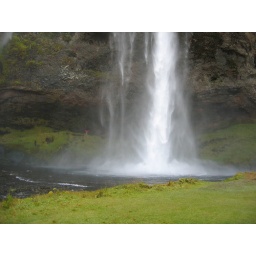
Seljalandsfoss near the south coast of Iceland - walk behind the curtain of water for another amazing view.